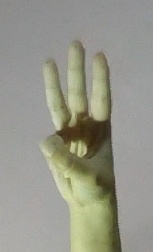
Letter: thaa